Sino-French War

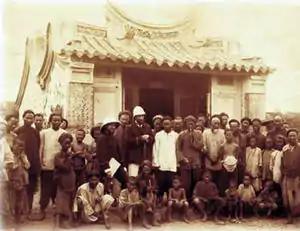
French soldiers and local townsfolk pose for the camera in front of a temple in Makung in the Pescadores Islands.

The coolies abandoned the French who were already suffering supply issues. The Chinese advanced slowly in pursuit, and on 28 March de Négrier fought a battle at Kỳ Lừa in defence of Lạng Sơn. Rested, recovered and fighting behind breastworks, the French successfully held their positions and inflicted crippling casualties on the Guangxi Army. French casualties at Kỳ Lừa were 7 men killed and 38 wounded. The Chinese left 1,200 corpses on the battlefield, and a further 6,000 Chinese soldiers may have been wounded.